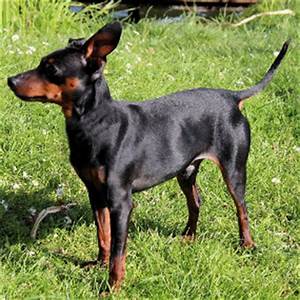
Label: cane